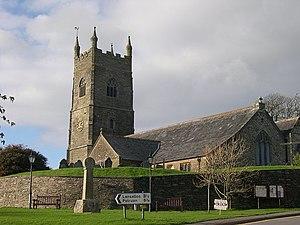
Le major-général Charles Trelawny est un officier de l'armée anglaise et un homme politique conservateur qui siège à la Chambre des communes anglaise et britannique de 1685 à 1713.